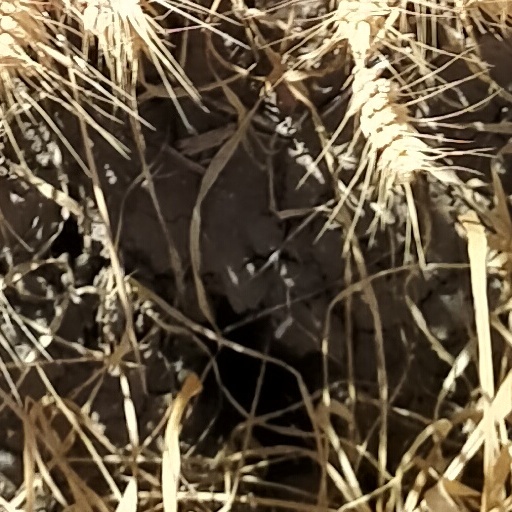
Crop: wheat